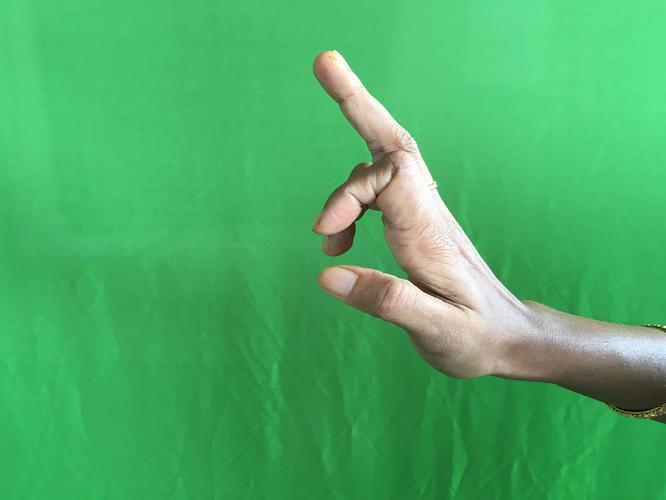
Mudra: Shukatundam
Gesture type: single_hand